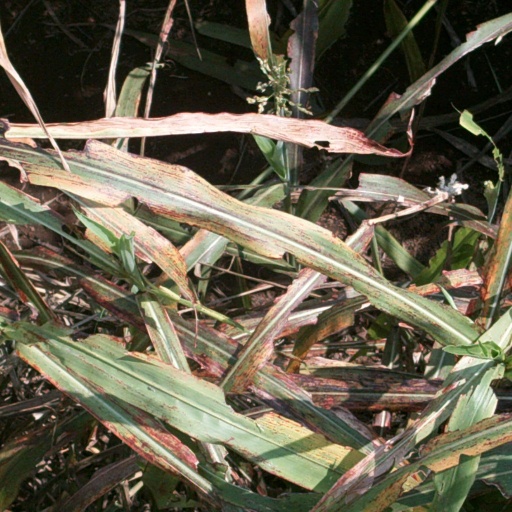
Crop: sorghum